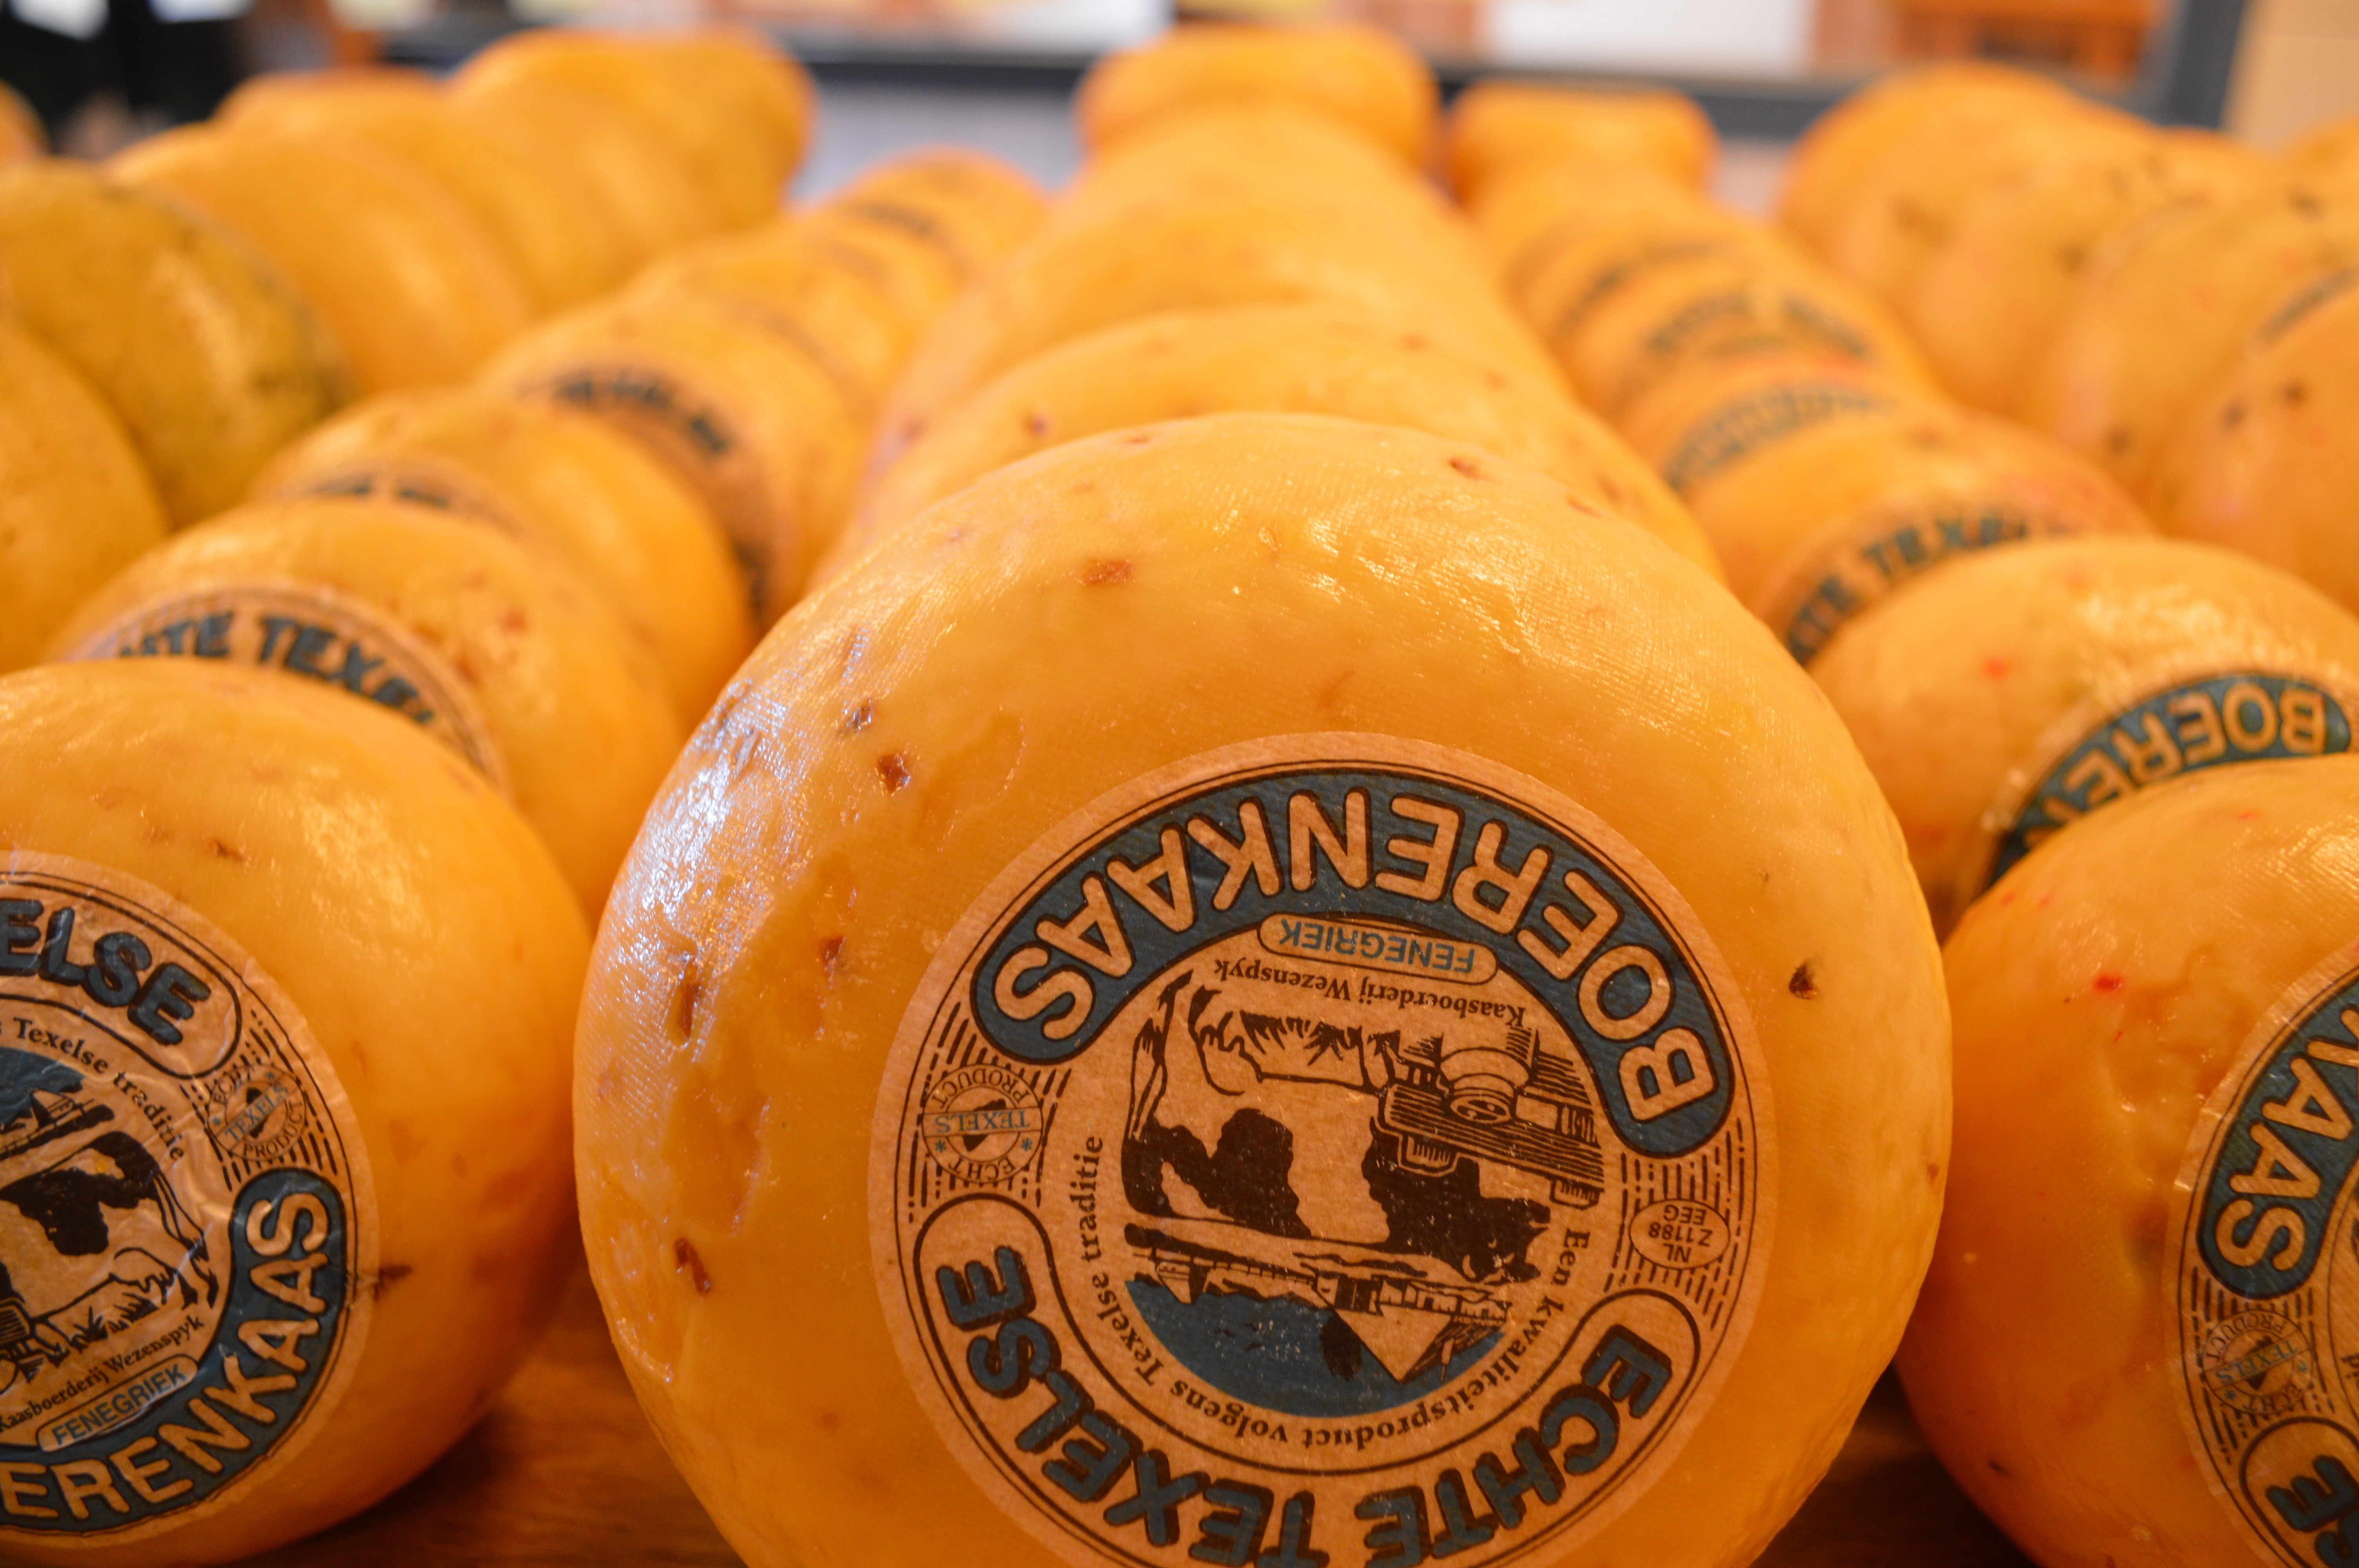
farm, shop, food, produce, vegetable, pumpkin, yellow, milk, cheese, farmer, carving, texel, around, flavor, man made object, farmer's cheese